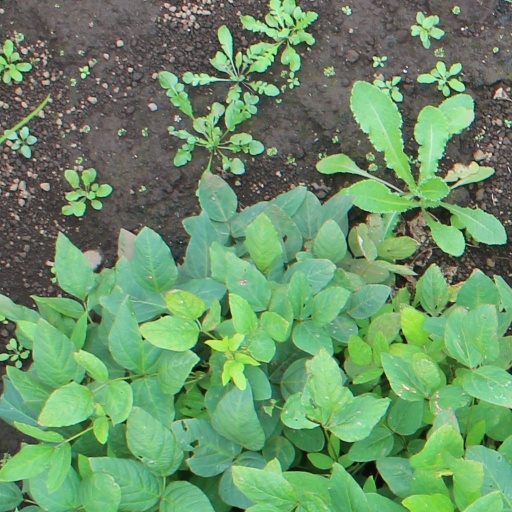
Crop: soybean